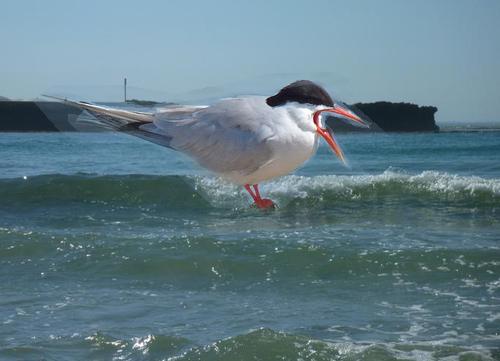
Bird species: Common_Tern
Bird type: waterbird
Background: water